Sweet Dreams (aircraft)

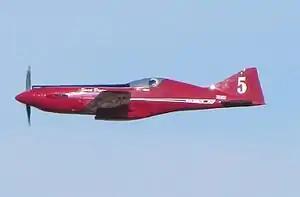

The GP-5 "Sweet Dreams" was a Super Sport Class racing airplane designed by George Pereira, owner of Osprey Aircraft. It was originally built by Gary Childs, who sold it to another builder, who in turn sold it to George Backovich. Backovich enlisted the help of designer Pereira to complete it in 2007, after changes to its automotive engine conversion, and switching the propeller manufacturer.